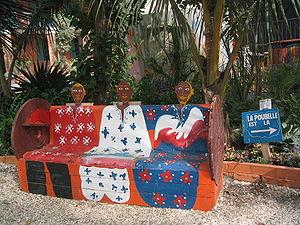
L'Institut français de Dakar, aussi appelé Institut français Léopold Sédar Senghor est un Institut français situé à Dakar : associé à Institut français de Saint-Louis, il forme l'Institut français du Sénégal. Il participe au partage de la création intellectuelle française, à la promotion des échanges artistiques internationaux, soutient le développement culturel sénégalais et développe le « dialogue des cultures » cher à Léopold Sédar Senghor. Il a fêté en 2009 son cinquantenaire.